Charles Henri Hector, Count of Estaing

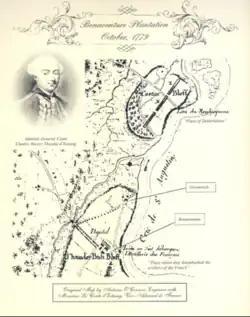
An October 1779 map by Antoine O'Connor, d'Estaing's chief engineer, of the coastline to the east of the Savannah colony, including Bonaventure Plantation

At the entry of France into the American Revolutionary War in 1778, D'Estaing left Toulon in command of a fleet of twelve ships of the line and four frigates. He intended to assist the American colonies against Great Britain. He sailed on 13 April, and, between the 11th and 22 July, blockaded the smaller British fleet of Lord Howe at Sandy Hook, New Jersey, off the southern entrance to New York Harbour. He did not enter the harbour because his largest ships were believed to be unable to clear the bar at its mouth.